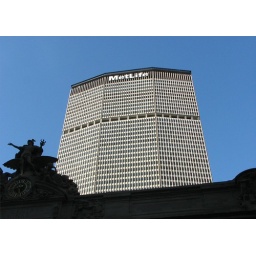
42 street grand central terminal clock sculpture in the foreground